Nukari

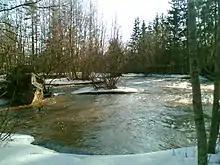
Nukarinkoski, a local rapids.

The bridge over the rapids called "Nukarinkoski" (or "Pengerkoski") in River Vantaa and the road from Helsinki to Hyvinkää (current MT 45), required constant caretakers in the 1650s. Burgess Erkki Nukari declared himself a keen bridge guard if he could get space in the nearby forest area. In 1662, Governor Ernst Johan Creutz granted Erkki Nukar the rights to the wilderness of East Vantaa, the area of the present Nukari village. Nukari founded a permanent tavern and can be considered the first real farmer in Vantaa.